Immanuel College, Adelaide

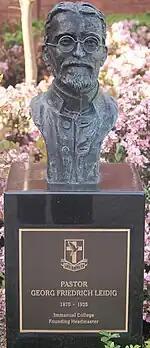
Georg Friedrich Leidig, founder of Immanuel College

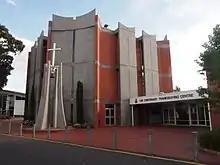
Immanuel College chapel

Immanuel College was founded by Pastor Georg Leidig in 1895 at Point Pass (north of Eudunda, east of the Clare Valley), before its subsequent move to North Adelaide in 1921.